Starcross (novel)

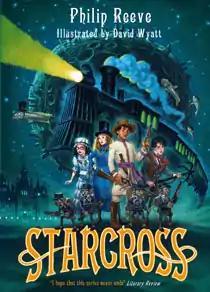

Starcross, or the Coming of the Moobs! or Our Adventures in the Fourth Dimension! is a middle grade novel by Philip Reeve, released in October 2007. Illustrated by David Wyatt, it is the second book in the "Larklight" trilogy, sequel to the 2006 novel "Larklight".